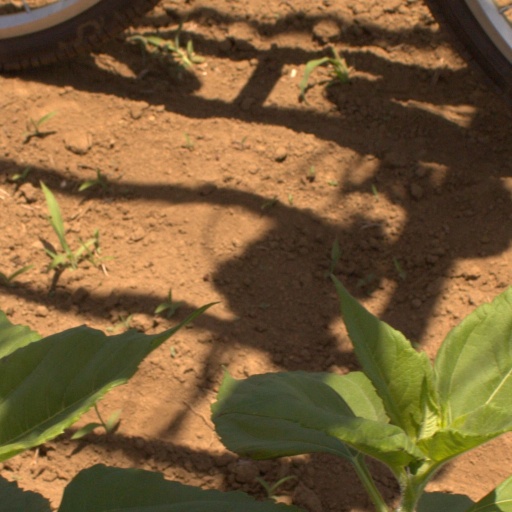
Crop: Jerusalem artichoke